77th (Duke of Lancaster's Own Yeomanry) Medium Regiment, Royal Artillery

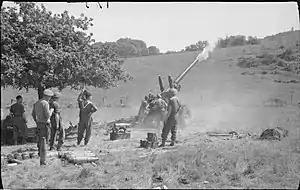
A 5.5-inch gun firing in Normandy, 1944.

II Canadian Corps launched an attack on 25 July (Operation Spring) aimed at pinning German forces and preventing them moving west to interfere with First US Army's Operation Cobra to break out of the Normandy beachhead. 8 AGRA was moved to Giberville, east of Caen, to support the attack against Verrières Ridge. Although it succeeded in attracting German attention, resulting in an armoured counter-attack, the operation failed to take its limited objectives and was suspended at the end of the day.